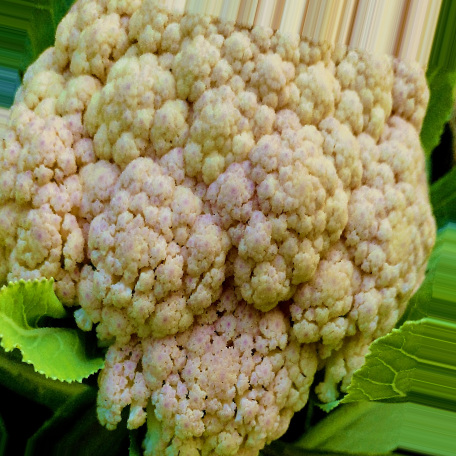
Label: Bacterial spot rot